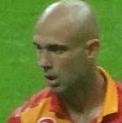
Age: 34